Xavier Scruggs

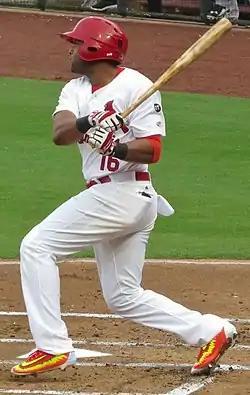
Scruggs batting for the Memphis Redbirds in 2015

Xavier Ladel Scruggs (born September 23, 1987) is an American former professional baseball first baseman. He played in Major League Baseball (MLB) for the St. Louis Cardinals and Miami Marlins, and in the KBO League for the NC Dinos.